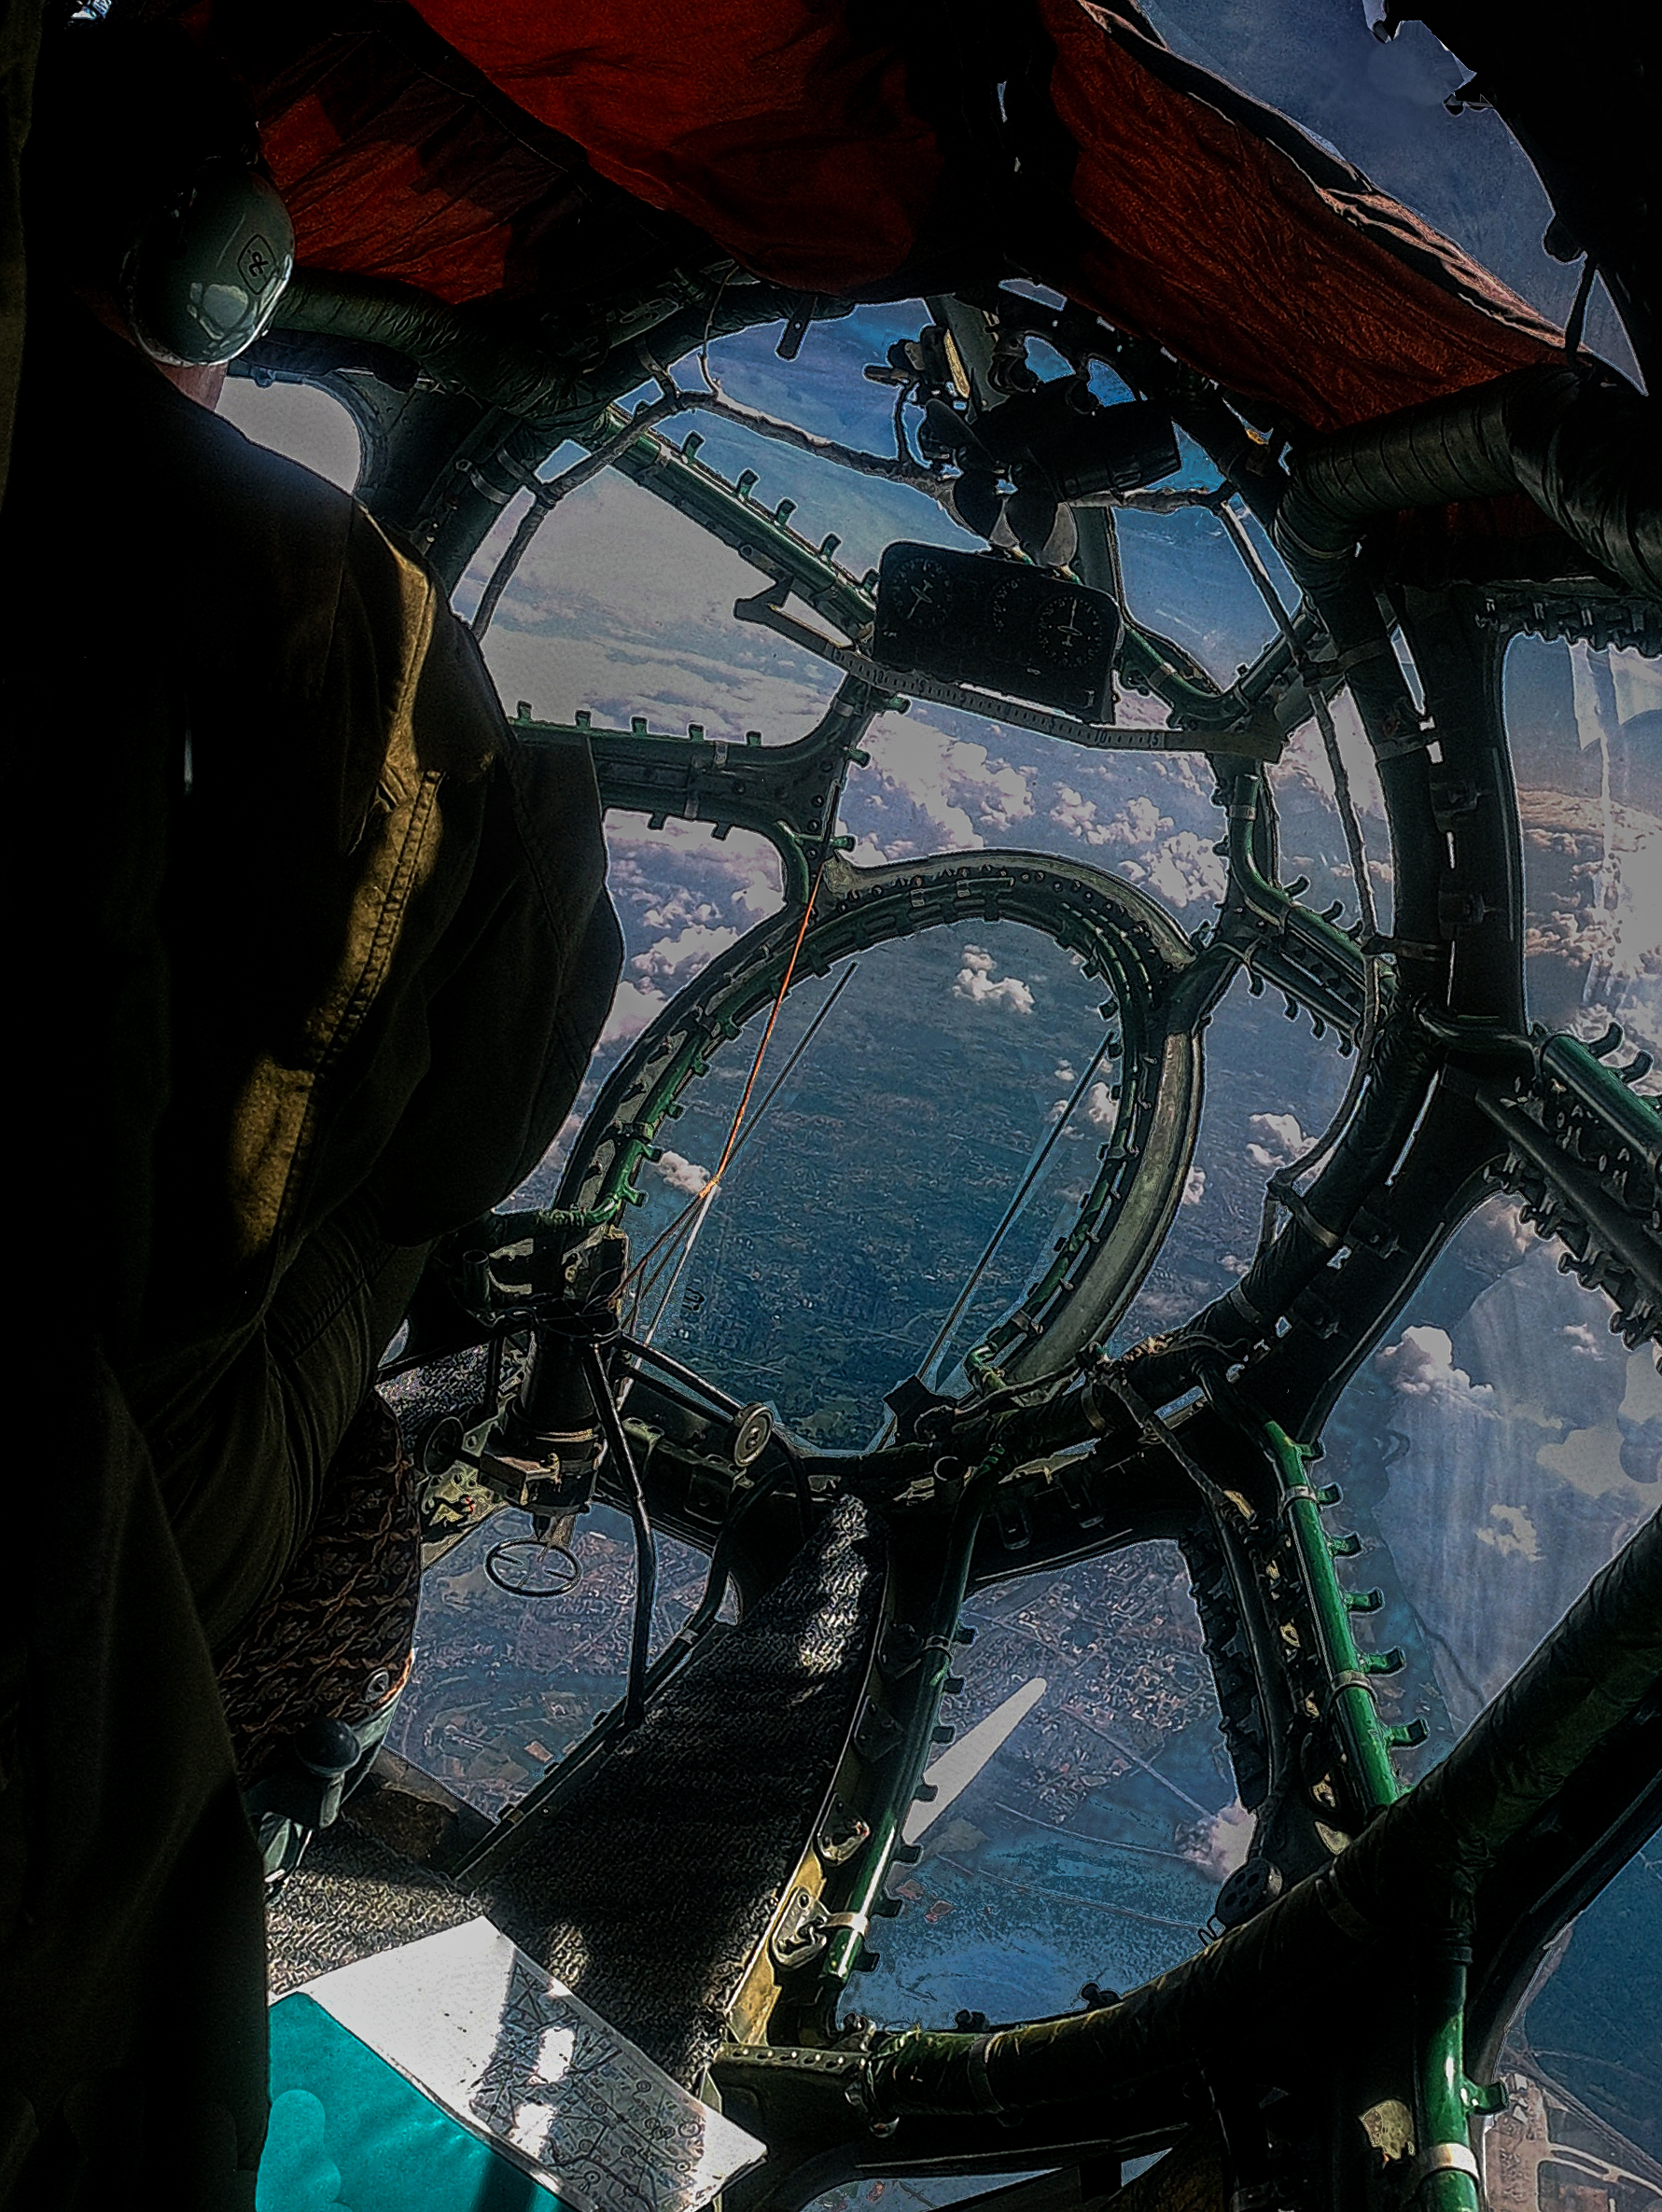
nature, water, reflection, sky, glass, window